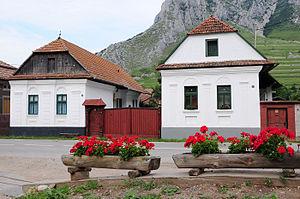
Rimetea est une commune du județ d'Alba, Roumanie qui compte 1 126 habitants.